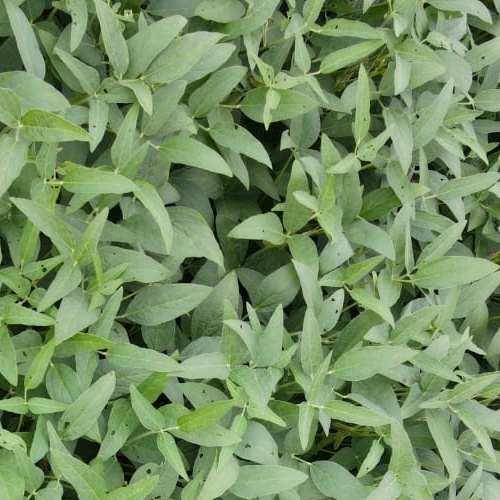
Label: Diabrotica_speciosa